Teddy Brown

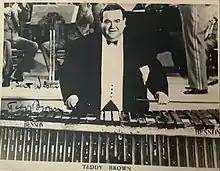

Teddy Brown (born Abraham Himmelbrand, 25 May 1900 – 29 April 1946) was an American entertainer and musician who spent the latter part of his life performing in Britain. His main musical instrument was the xylophone.